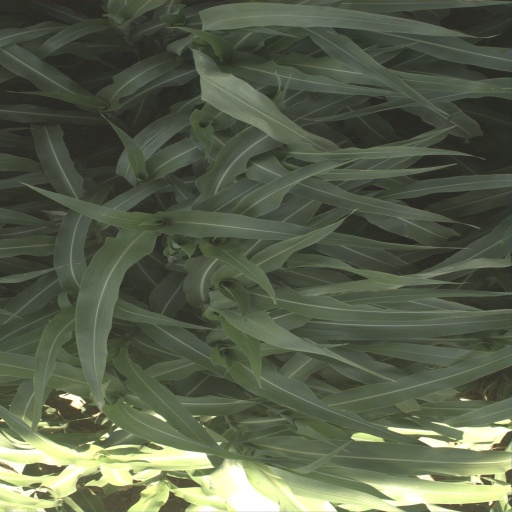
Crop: sorghum